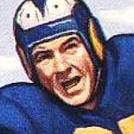
Age: 27